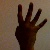
The image shows a hand gesture representing the number 4 in Indian Sign Language.